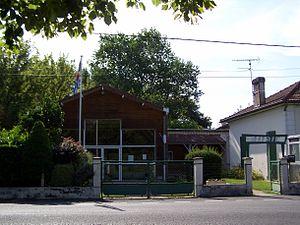
Mairie de Lartigue (Gironde, France)
Lartigue est une commune du Sud-Ouest de la France, située dans le département de la Gironde en région Nouvelle-Aquitaine.